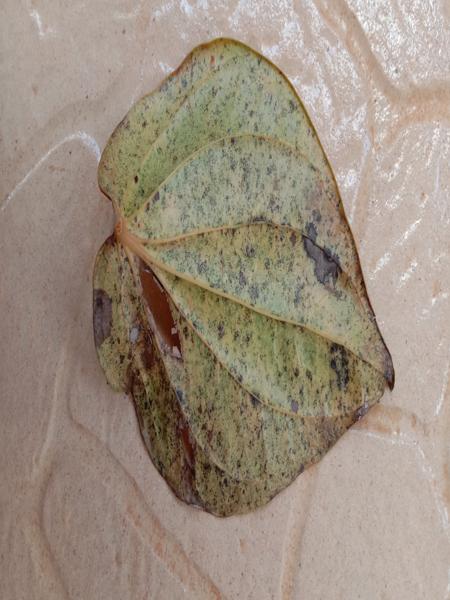
Plant: Betel